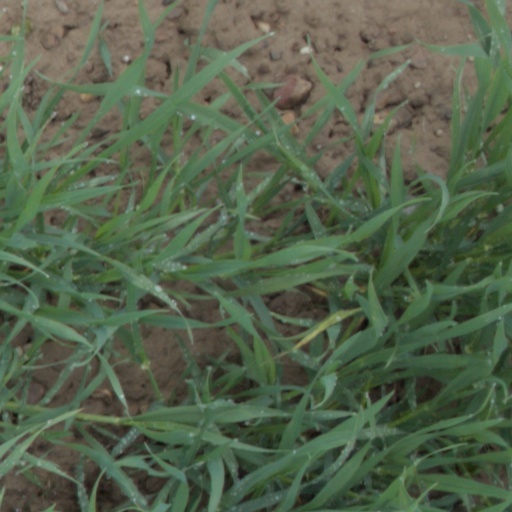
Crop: wheat